Mobile Point Range Lights

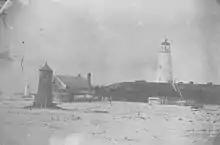
The 1822 lighthouse and range lights prior to the Civil War.

The Mobile Point Range Lights were a series of lighthouses at the entrance to Mobile Bay, at Mobile Point on the tip of the Fort Morgan peninsula, near Mobile, Alabama, United States. The first lighthouse was built as a landfall light by June 1822 at a cost of $9,995. The lighthouse was a conical brick masonry tower, tall. It was first lit on 29 September 1822. Fort Morgan was built adjacent to the lighthouse in 1833. The lighthouse was joined by the Sand Island Light across the mouth of the bay, about away in 1858. This resulted in the Mobile Point Lighthouse being downgraded to a harbor light, at the same time a fourth order Fresnel lens was installed. A period photograph (see infobox), taken prior to the American Civil War, shows two shorter masonry towers standing on the beach below the main tower, they served as range lights. The lighthouse was subsequently destroyed by cannonball fire in the Battle of Mobile Bay during the Civil War.